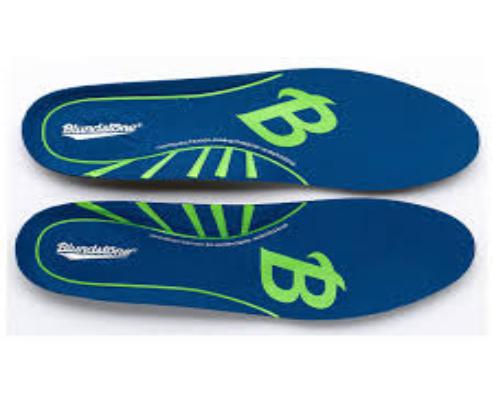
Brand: Blundstone
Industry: Clothes